USS Washtenaw County

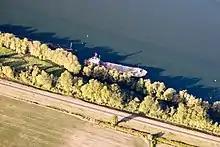
An aerial view of USS "Washtenaw County", moored near Rainier, Oregon, taken 8 October 2017

The former "Washtenaw County LST-1166" has been moored since 2003 in a backwater of the Columbia River near Rainier, Oregon. Some had hoped to restore it as a museum ship, however it is damaged beyond reconstruction from vandalism and there is no current plan to do so. In October 2008, coast guard reported the location of the ship at 46°07′18″ N 123°00′51″ W. Environmental concerns preclude disposing of the ship by towing it into the ocean and sinking it.